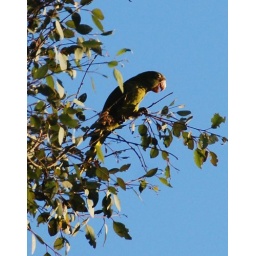
one of the local flock of green parots that live in the trees around La Mesa